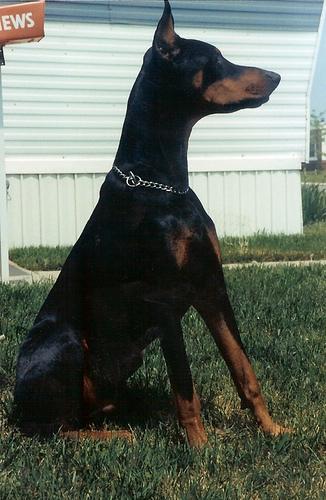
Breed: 209-n000054-Doberman